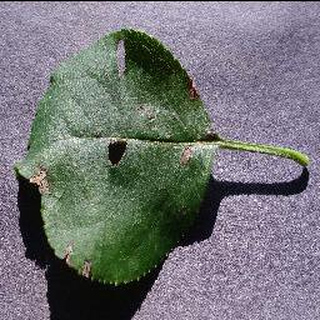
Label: apple_black_rot